Chubasco (film)

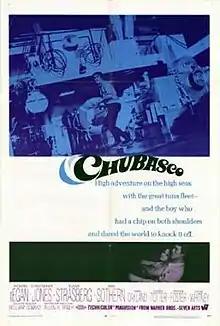
Theatrical release poster

Chubasco is a 1968 American drama film written and directed by Allen H. Miner. The film stars Richard Egan, Christopher Jones, Susan Strasberg, Ann Sothern, Simon Oakland and Audrey Totter. The film was released by Warner Bros.-Seven Arts on June 5, 1968.